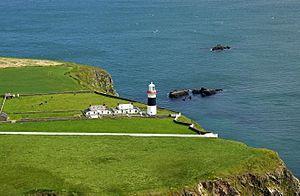
Le phare de Mine Head est un phare situé dans le petit village de Old Parish, en mer Celtique, dans le comté de Waterford. Il se dresse au sommet de falaises escarpées au-dessus de la mer Celtique.